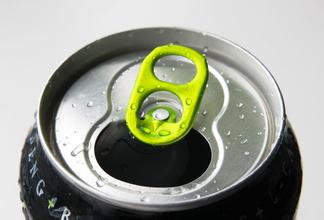
Label: metal